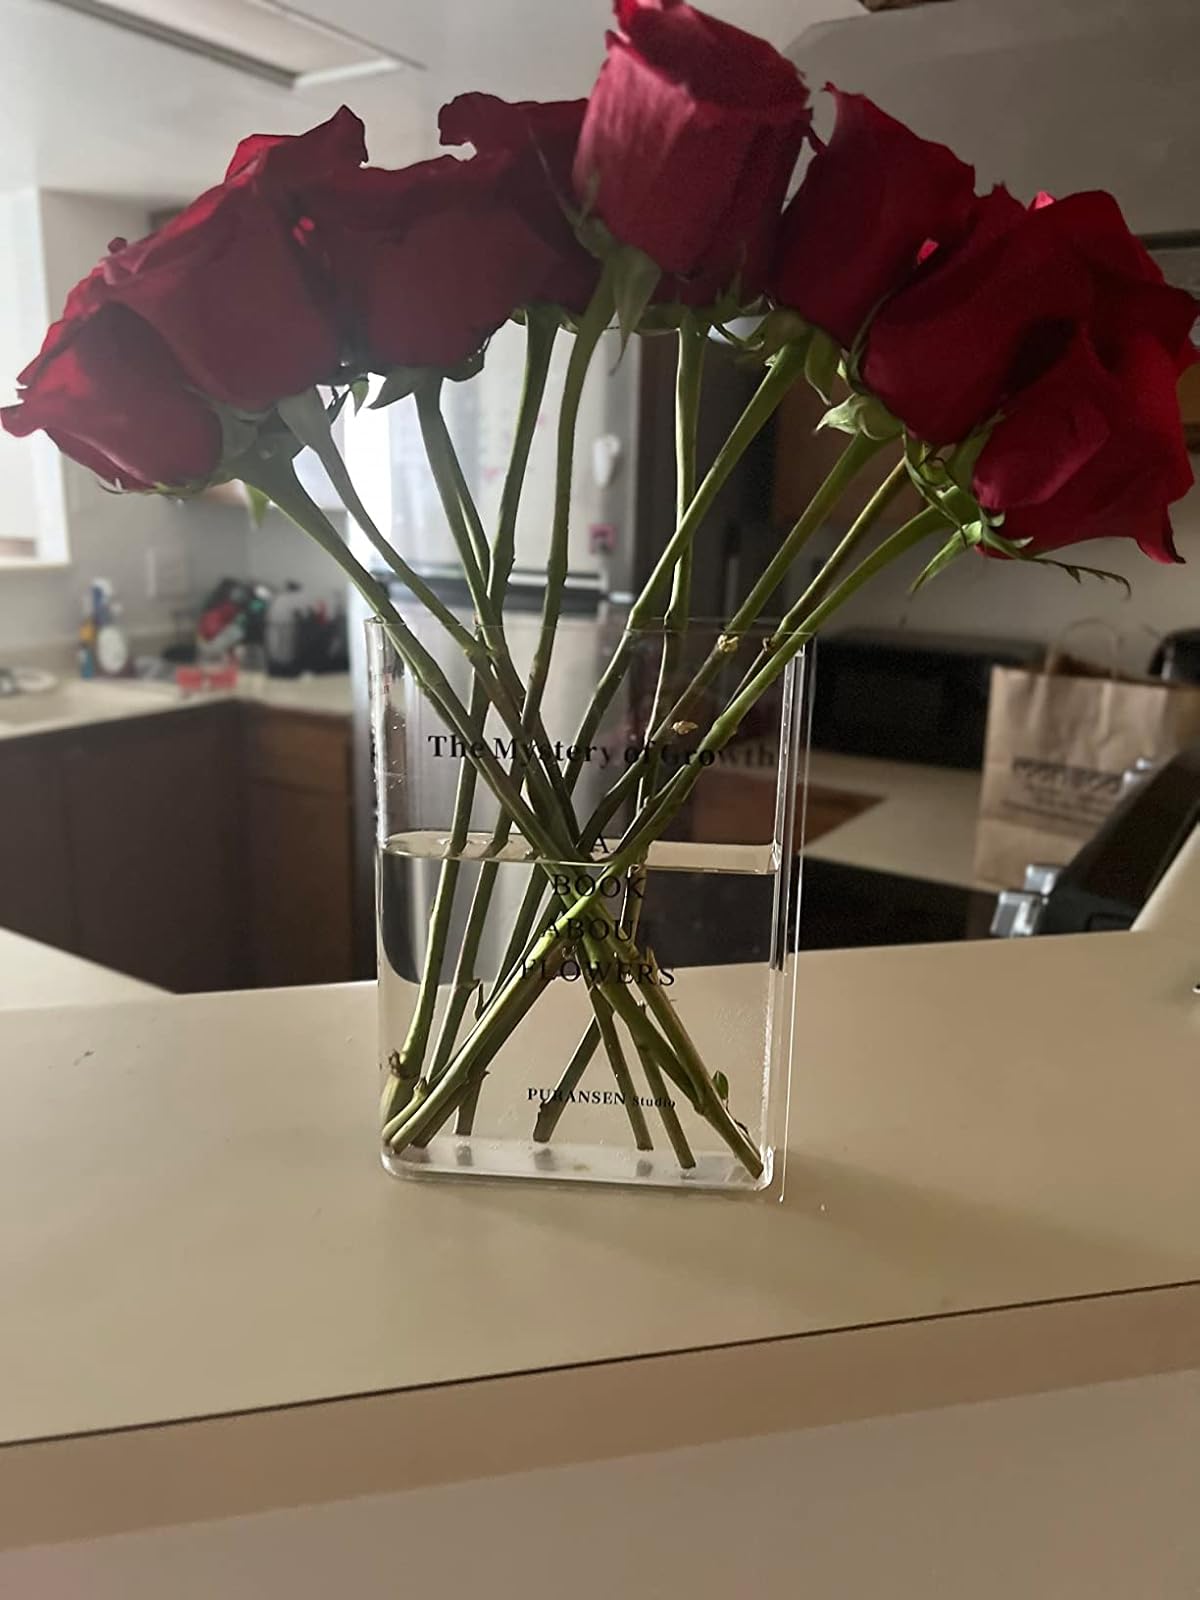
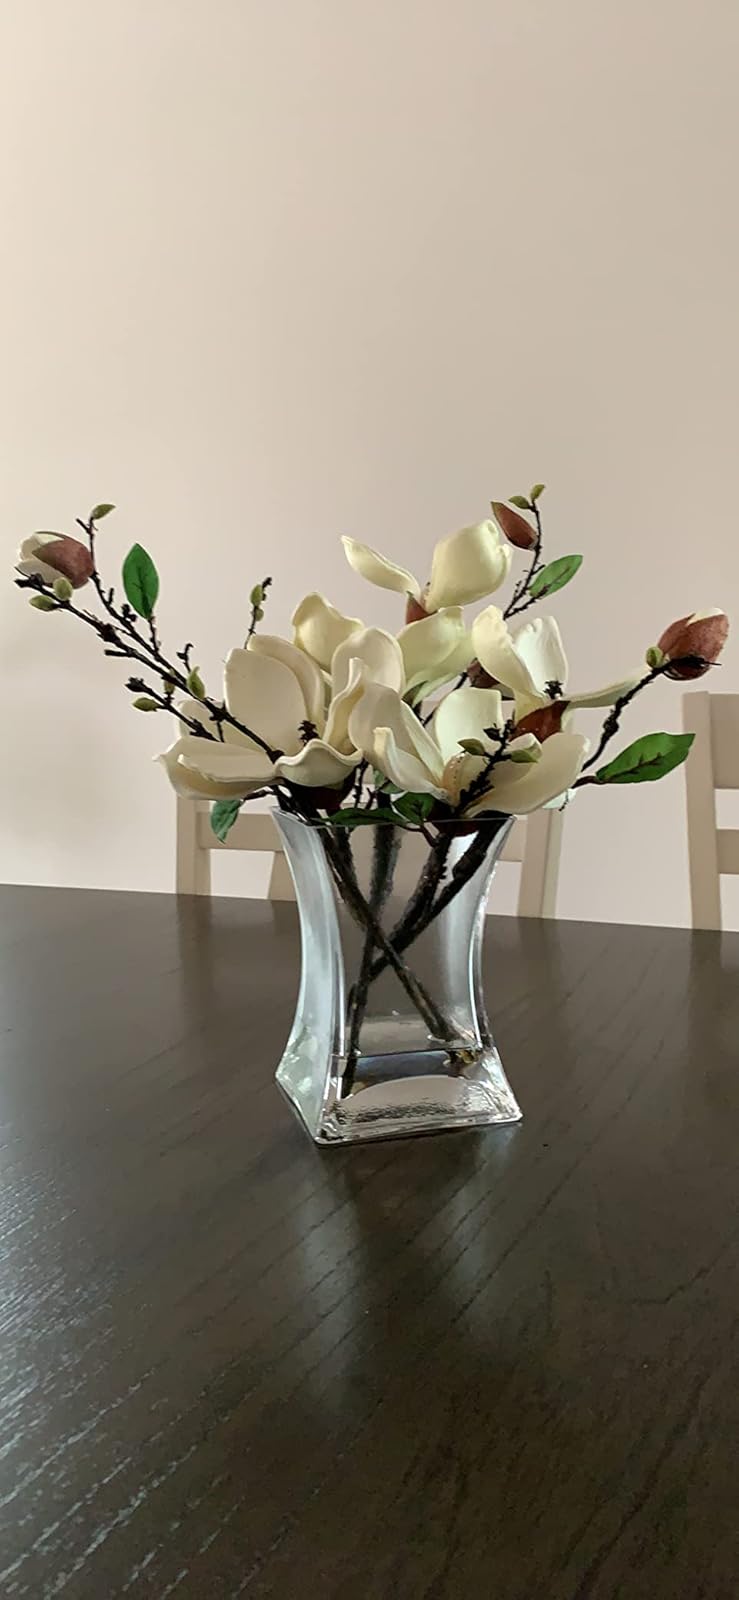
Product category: vase
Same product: no